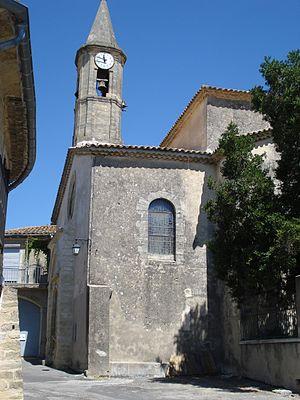
Souvignargues est une commune française située dans le département du Gard, en région Occitanie, dans le canton de Sommières près de Nîmes.